Jōhoku-Chūō Park

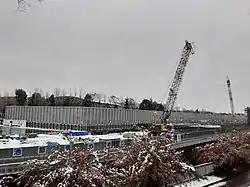
Retention basin under construction in March 2020

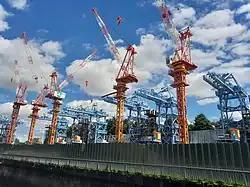
September 2022

A retention basin is currently being constructed in the park to handle excess water in the Shakujii River particularly during times of torrential rainfall. Expropriation of residential land in the area between Oyama High School and Shakujii River began in the mid-2010s. The first phase of the construction started in January 2018, and it is scheduled to be completed on 30 June 2025.